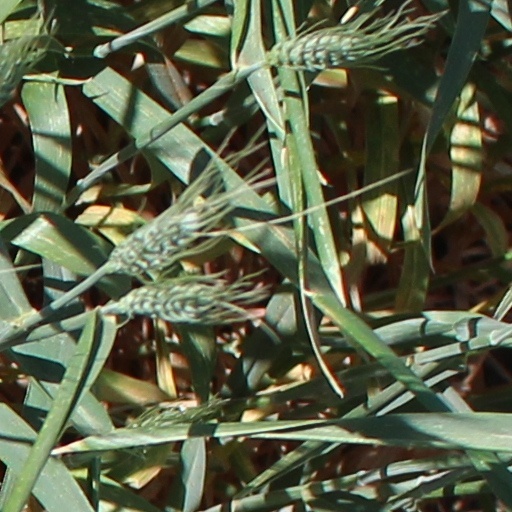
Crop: wheat